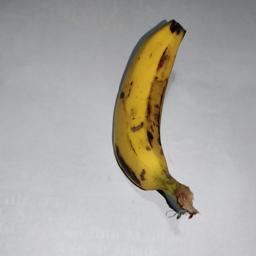
Banana variety: Sagor Kola